Ethan Allen boating accident

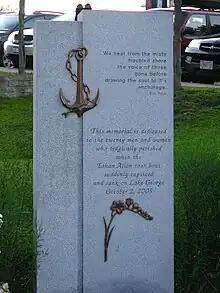
Memorial monument

On February 1, 2006, a service to community ceremony was held at the Glens Falls Civic Center to recognize the people, including paid professionals, volunteers, and citizens, who helped during the sinking. The names of the 20 people who died that day were read. An estimated 600 people attended the ceremony. Lake George Village Mayor Robert M. Blais said that plans were in the works for a memorial to recognize the victims and the survivors sometime around the one-year anniversary of the sinking, October 2, 2006. The monument is in place on the shore near Lower Amherst Street.